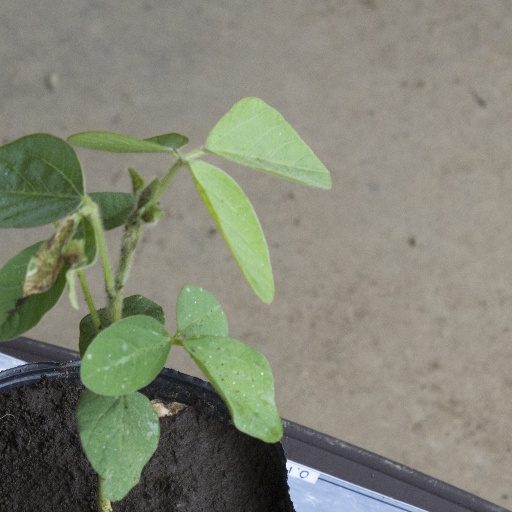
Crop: soybean